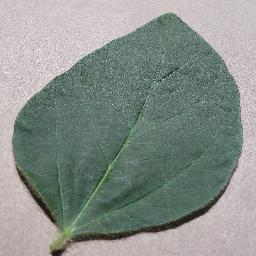
Label: Soybean___healthy